Properties of nonmetals (and metalloids) by group

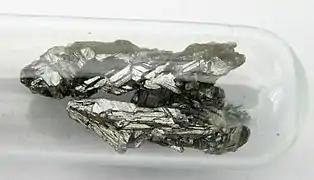
Two dull silver clusters of crystalline shards.

Boron is a lustrous, barely reactive solid with a density 2.34 g/cm (cf. aluminium 2.70), and is hard (MH 9.3) and brittle. It melts at 2076 °C (cf. steel ~1370 °C) and boils at 3927 °C. Boron has a complex rhombohedral crystalline structure (CN 5+). It is a semiconductor with a band gap of about 1.56 eV. Boron has a moderate ionisation energy (800.6 kJ/mol), low electron affinity (27 kJ/mol), and moderate electronegativity (2.04). Being a metalloid, most of its chemistry is nonmetallic in nature. Boron is a poor oxidizing agent (B + 3"e" → BH = –0.15 V at pH 0). While it bonds covalently in nearly all of its compounds, it can form intermetallic compounds and alloys with transition metals of the composition MB, if "n" > 2. The common oxide of boron (BO) is weakly acidic.